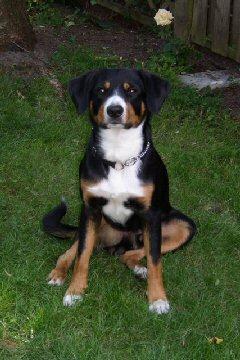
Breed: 221-n000055-EntleBucher